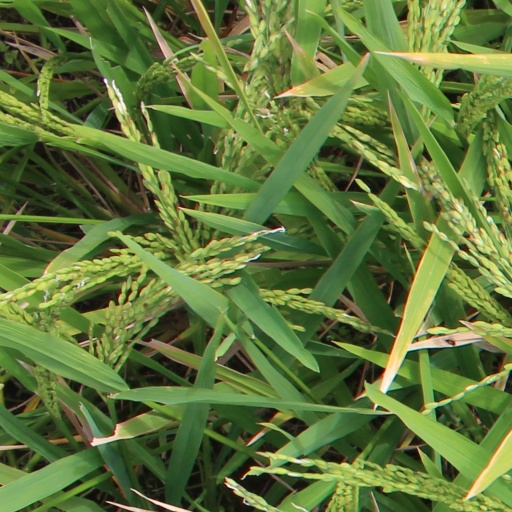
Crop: rice